Our Lady of Warraq

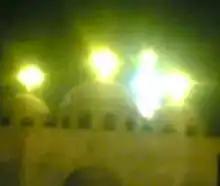
Apparition of Mary above the middle dome of the Virgin Mary and Archangel Michael Church.

Our Lady of Warraq is believed, by some, to be a mass apparition of the Virgin Mary that occurred